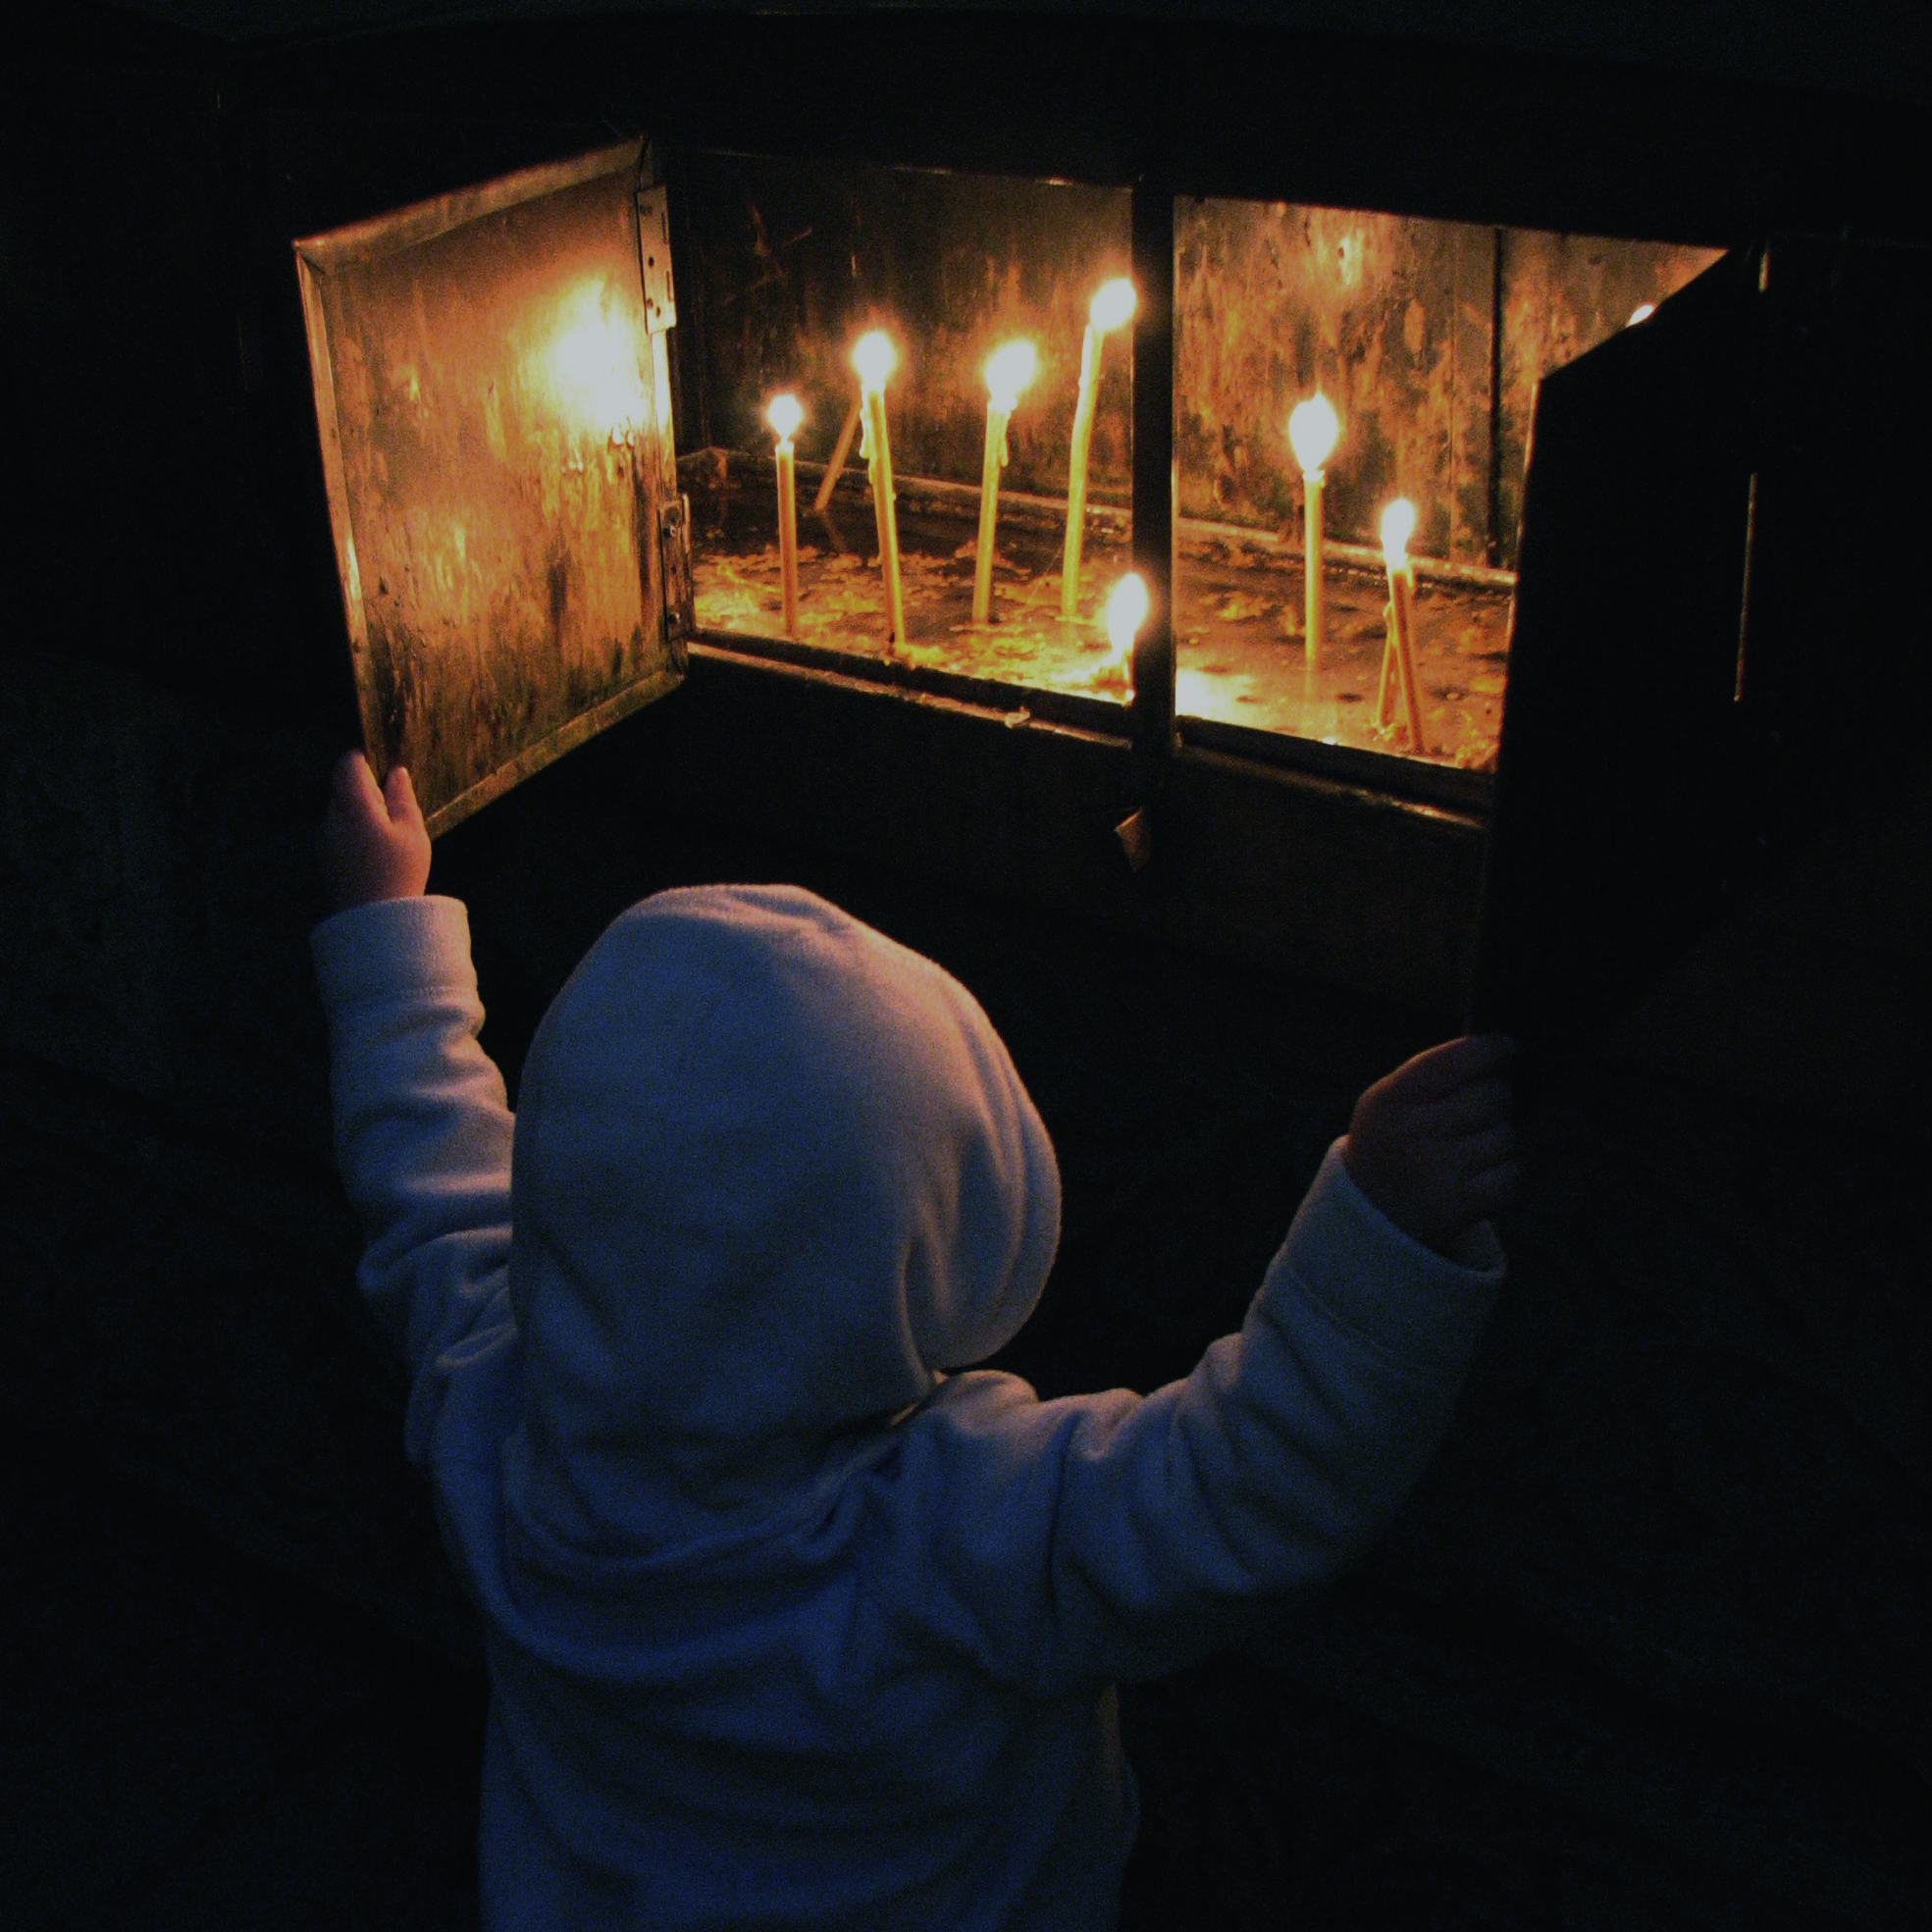
light, explore, europe, darkness, church, lighting, free, cool image, stage, candles, monastery, christianity, image, explored, orthodox, easter, eastern, romania, bucharest, convent, screenshot, biserica, orthodoxy, lumina, romanian, ortodoxa, ortodox, manastirea, manastire, bucuresti, centrulvechi, lipscani, stavro, stavropoleos, orthodoxe, ortodossa, paste, holyweek, myboy, maxim, mircea, lumanari, cicin, mirciulica, saptamanamare